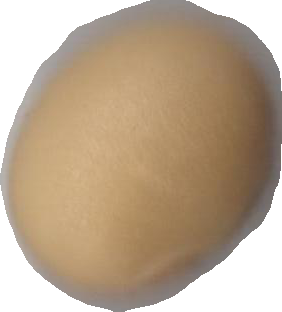
Variety: Dega